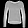
Label: Pullover